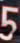
Number: 5